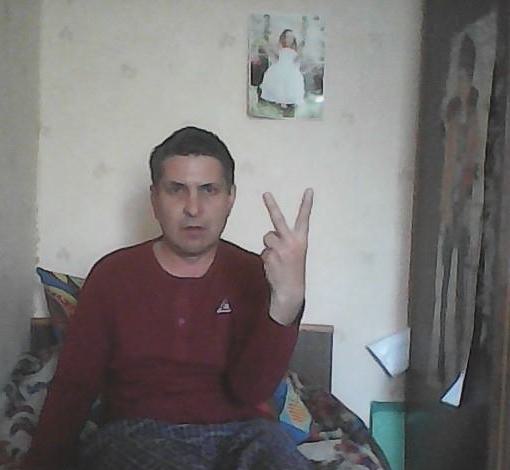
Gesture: peace_inverted